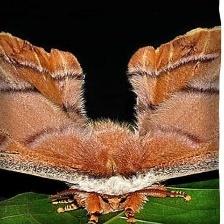
Species: EMPEROR GUM MOTH